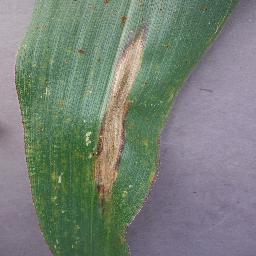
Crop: corn
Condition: (maize)_northern_blight